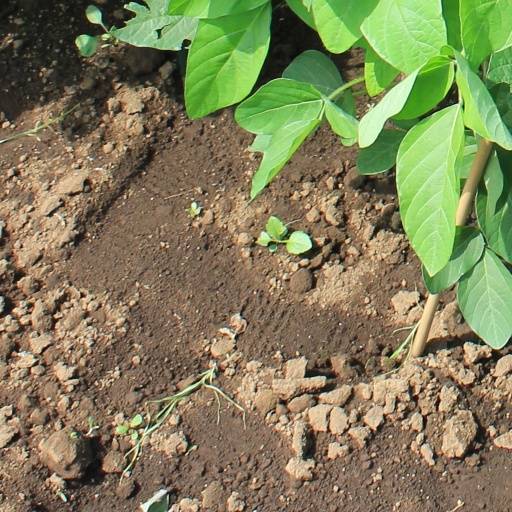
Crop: soybean